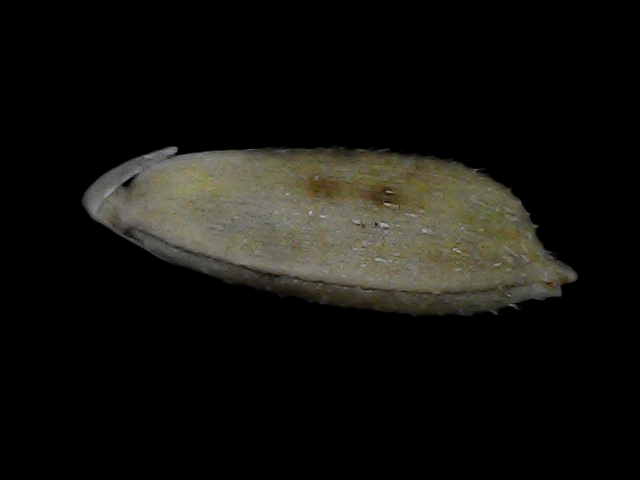
Rice variety: Bd93